Somali Stock Exchange

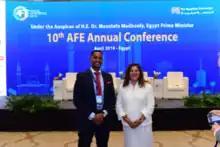
All smiles Hassan Dudde CEO, Somali Stock Exchange and Nandini Sukumar, CEO, World Federation of Exchanges (WFE) meeting at the 10thArab Federation of Exchange in April 2019 in Cairo, Egypt

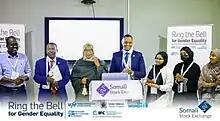
Somali Stock Exchange hosts its first Ring the Bell for Gender Equality event in March 2022

The Somali Stock Exchange (SSE) was founded by the management of the Somali Economic Forum (SEF), whose principal aim is to encourage Foreign Direct Investment (FDI) into Somalia’s growing economy. The company has already made history by becoming the first ever stock exchange to operate inside of Somalia, with the first shares sold on 1 September 2015 at the exchange’s offices in Garowe, Mogadishu and Hargeisa.